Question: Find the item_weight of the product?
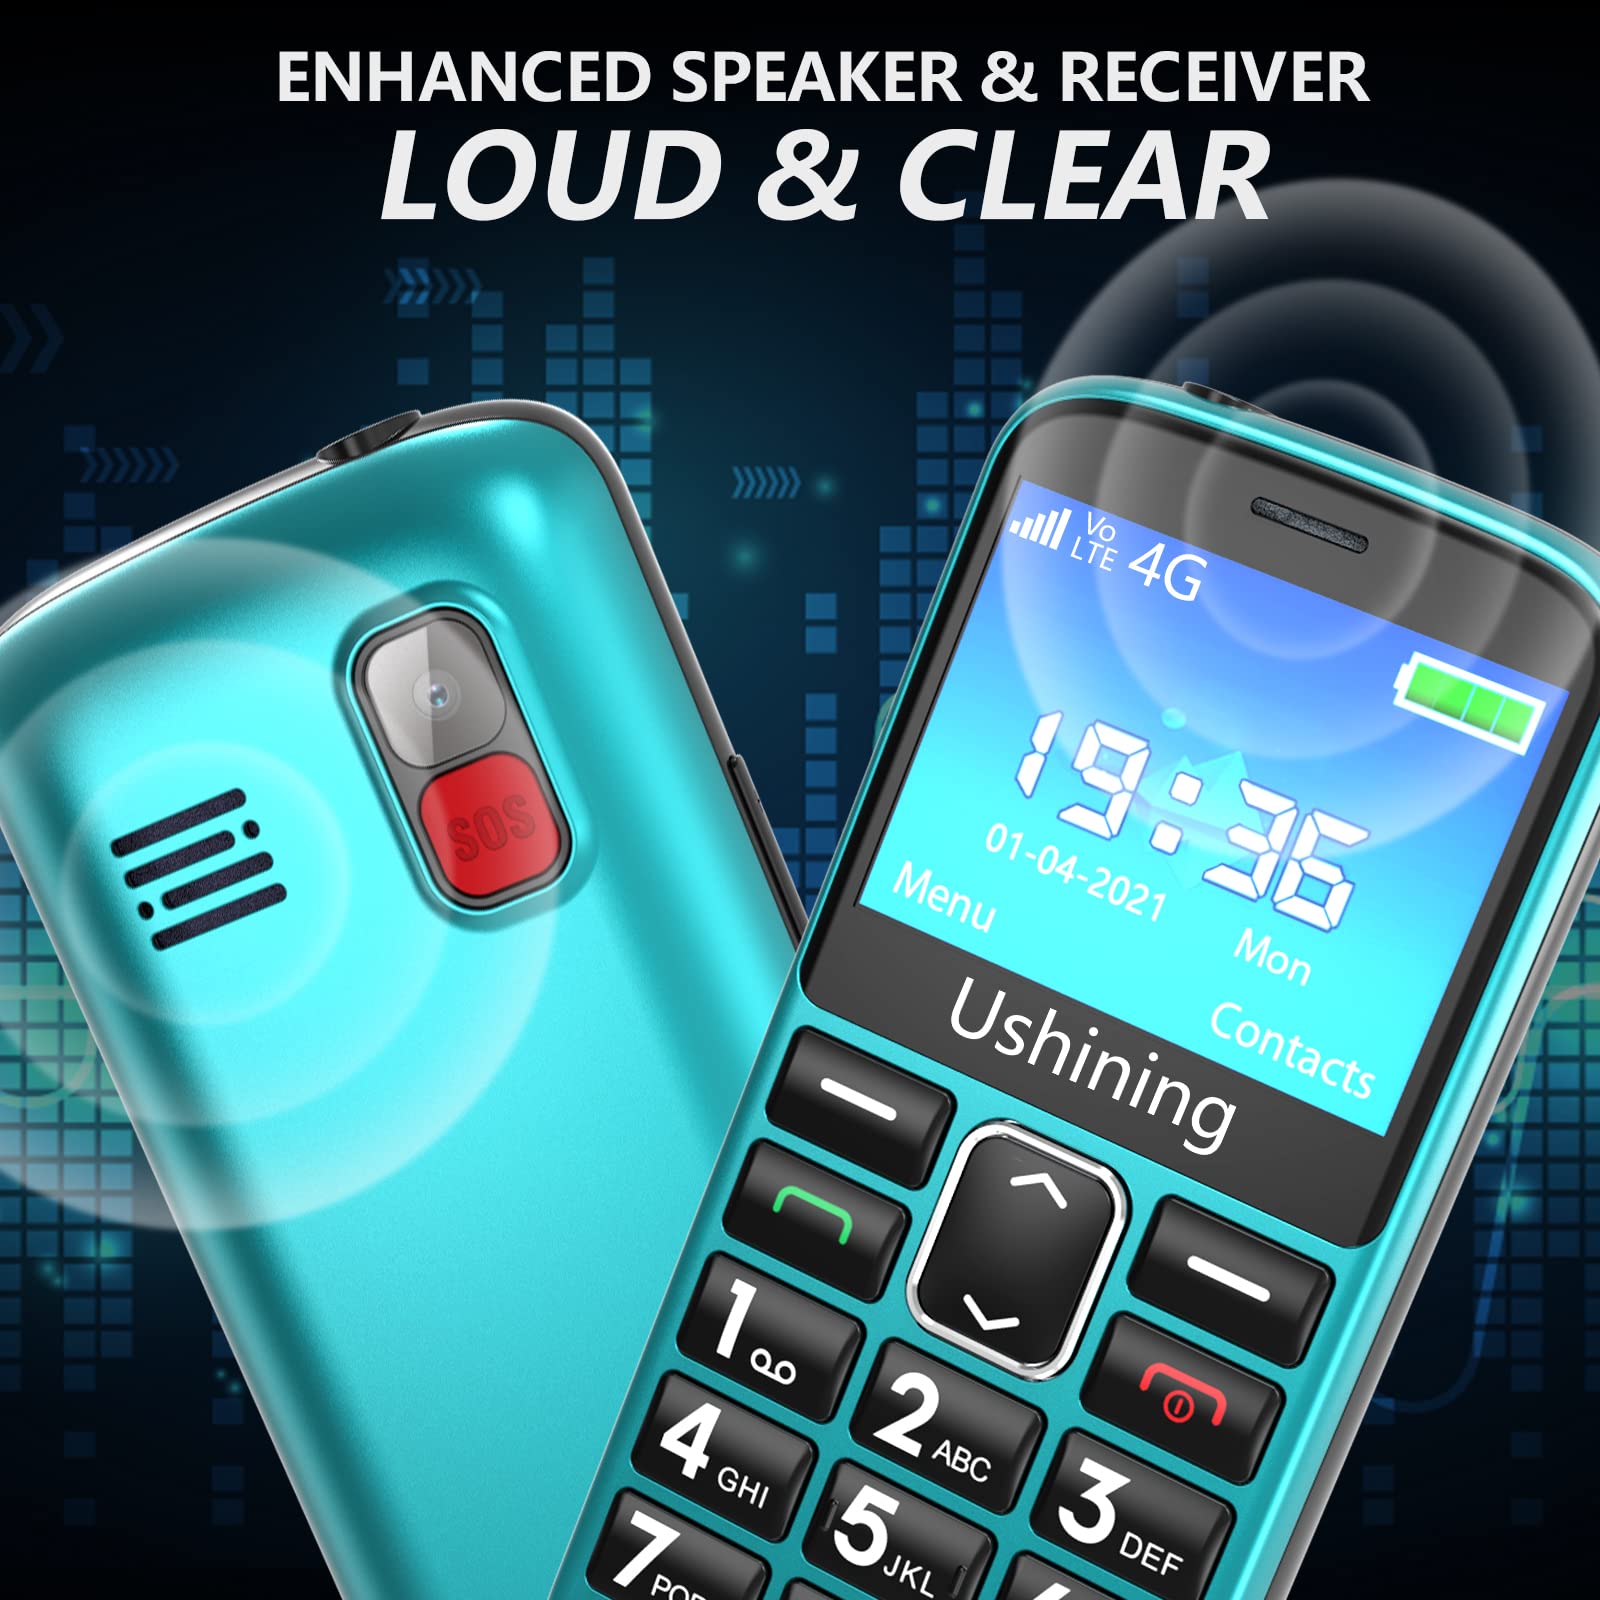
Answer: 4.0 gram